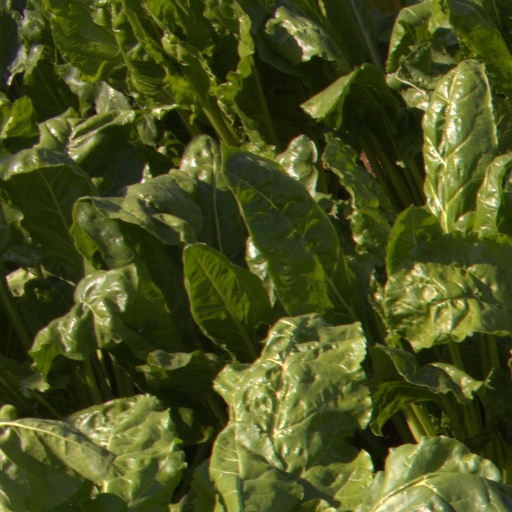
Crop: sugar beet